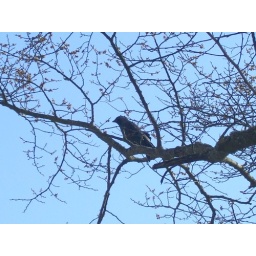
A jackdaw rests on a tree near Kingussie train station.